Washington Heights (TV series)

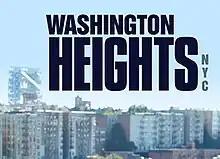

Washington Heights is an American docu-reality television series on MTV. The series debuted on January 9, 2013, and concluded on March 13, 2013.